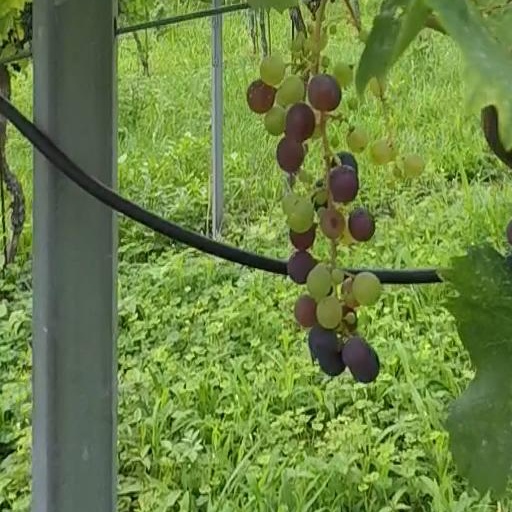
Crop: grape